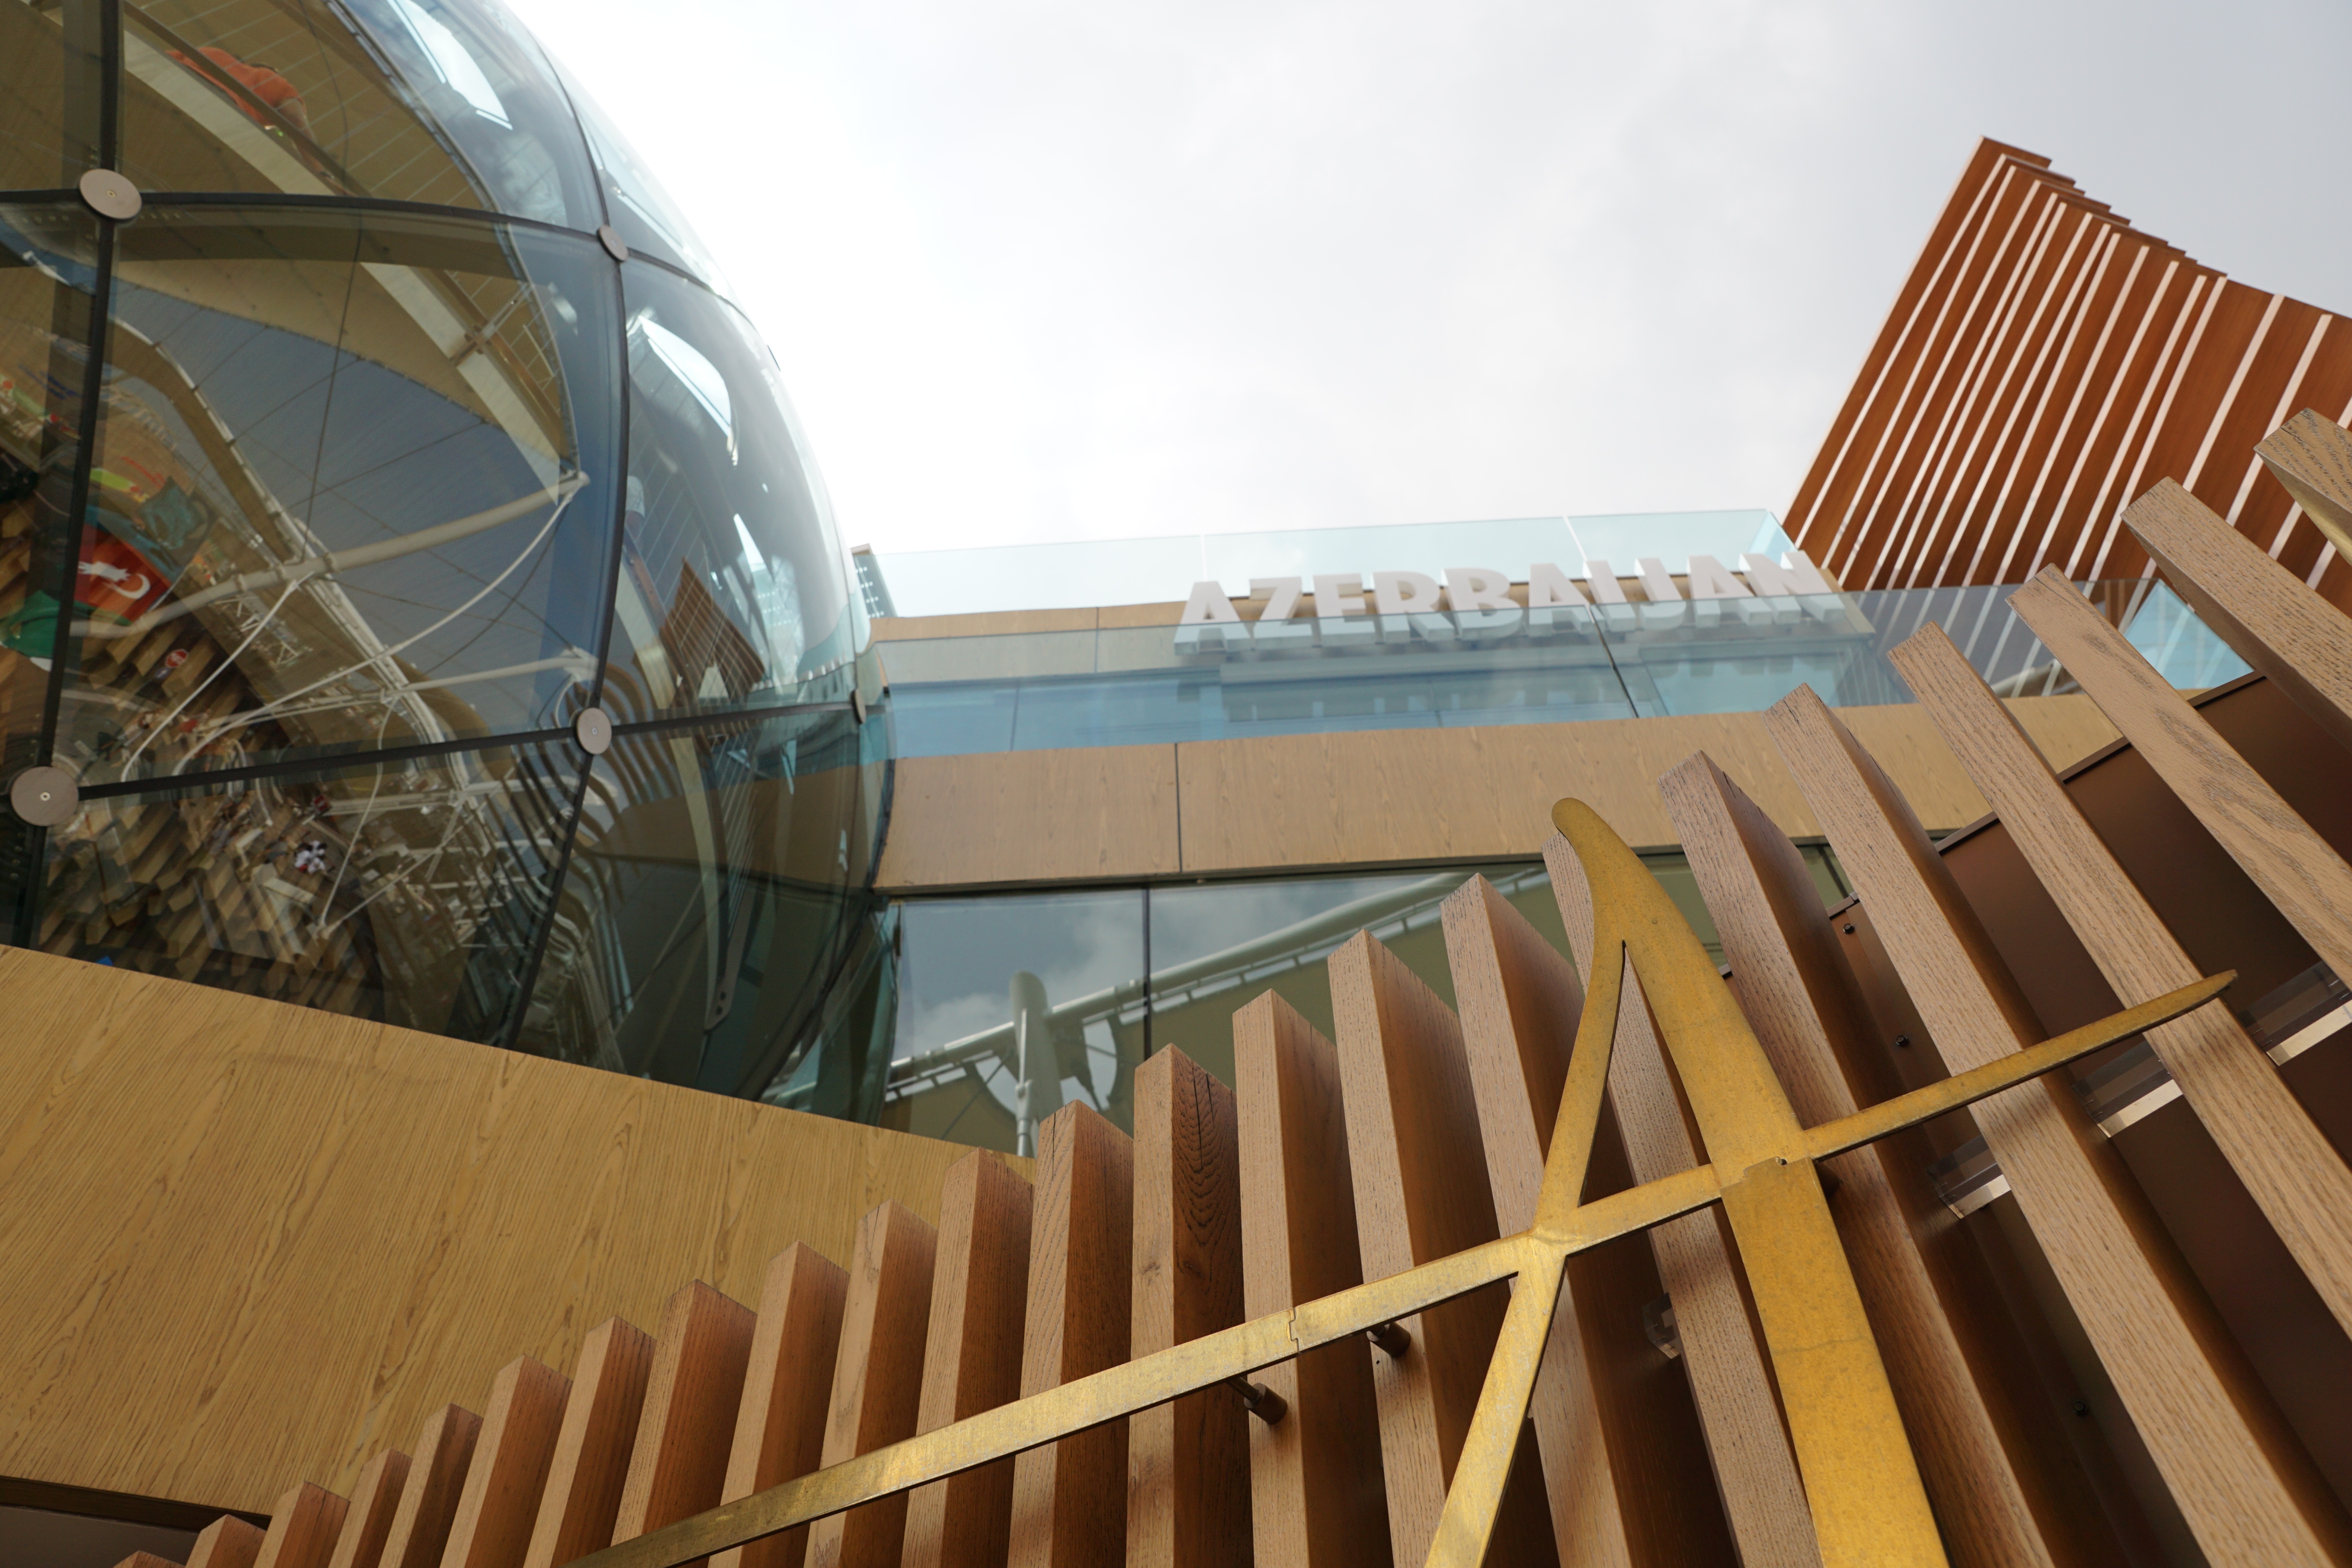
architecture, wood, glass, roof, vehicle, asia, modern, art, expo, milan, about, world's fair